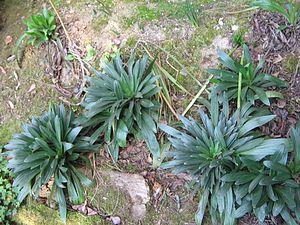
Rosettes basilaire de digitales ferrigineuses